Thou Shalt Not (musical)

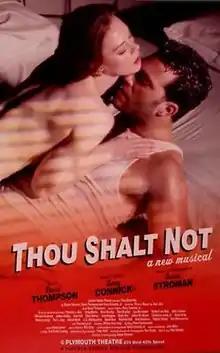
Poster from the production

Thou Shalt Not is a musical based on Émile Zola's 1867 novel "Thérèse Raquin" with music and lyrics by Harry Connick Jr. and an adapted book by David Thompson. The musical deals with the consequences involved in the breaking of several Commandments, in particular the sixth and seventh. It ran on Broadway in 2001.